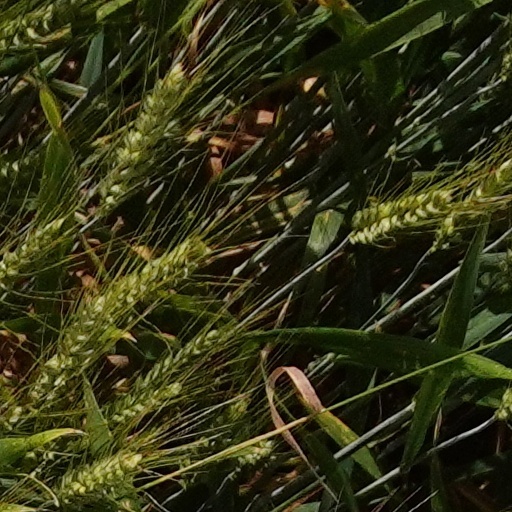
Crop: wheat